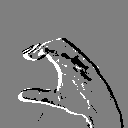
ASL letter: c